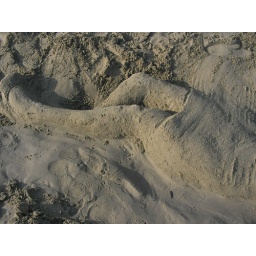
Girl/lady/ in the sand/ sand sculpture on the beach at Big Wave Bay, Hong Kong. Sanyo digital camera